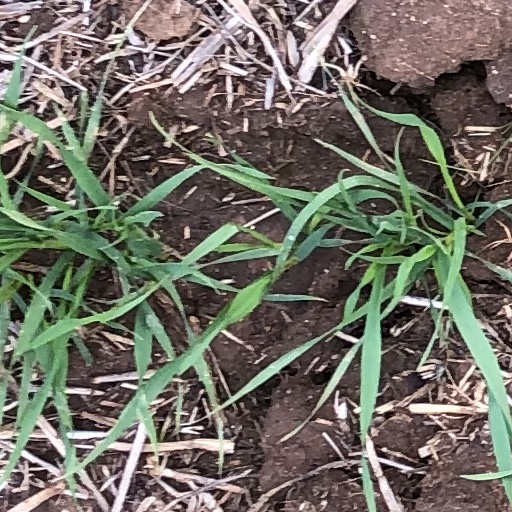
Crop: wheat